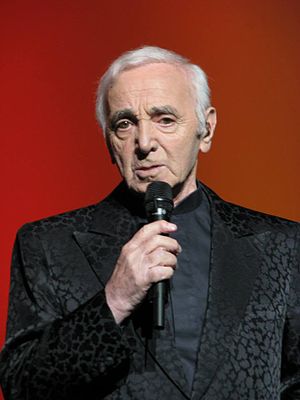
Døde i 2018 / Oktober
Døde i 2018 er en liste over notable personer, der er afgået ved døden i 2018.